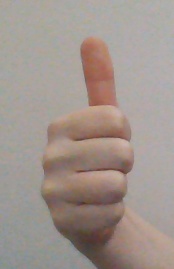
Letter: aleff